Elías Rodríguez

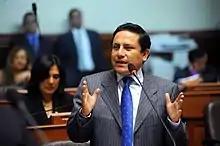

Elías Nicolás Rodríguez Zavaleta (born 22 July 1974) is a Peruvian lawyer and politician who served in Congress representing La Libertad region from 2006 until the dissolution of Congress by president Martín Vizcarra in 2019.